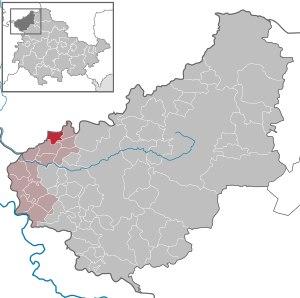
Rohrberg est une commune allemande située dans l'arrondissement d'Eichsfeld en Thuringe.